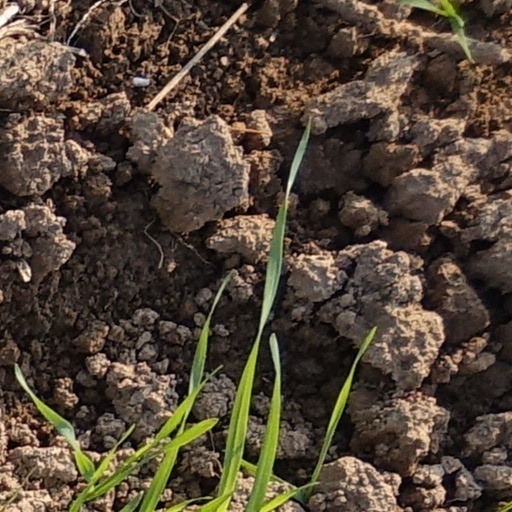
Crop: wheat